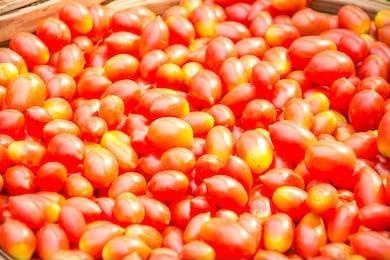
Label: tomato